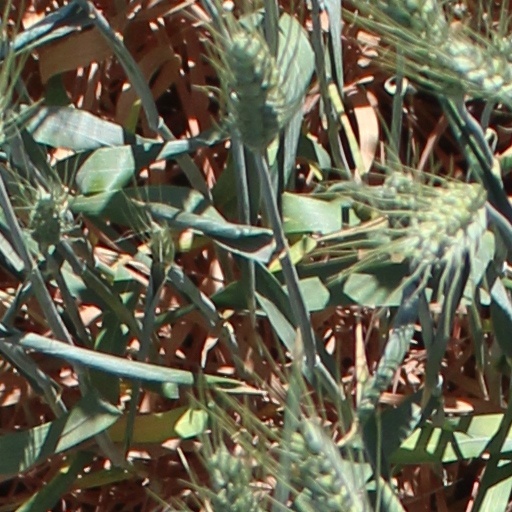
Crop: wheat